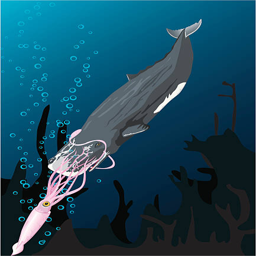
fight in the dark vector art illustration